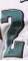
Number: 2